2023 MBC Drama Awards

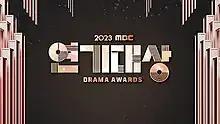
Official poster

The 2023 MBC Drama Awards, presented by Munhwa Broadcasting Corporation (MBC) took place at MBC Media Center Public Hall in Sangam-dong, Mapo-gu, Seoul on December 30, 2023. Kim Sung-joo hosted the award ceremony fourth year in succession, along with Park Gyu-young, in her first hosting assignment since her debut. The award ceremony will be broadcast live on MBC, Naver Now and YouTube.